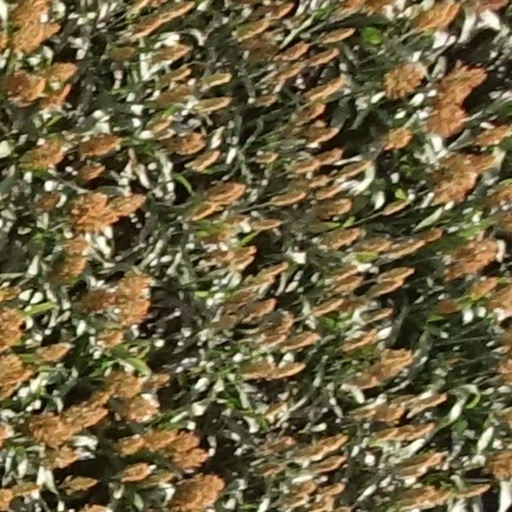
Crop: sorghum